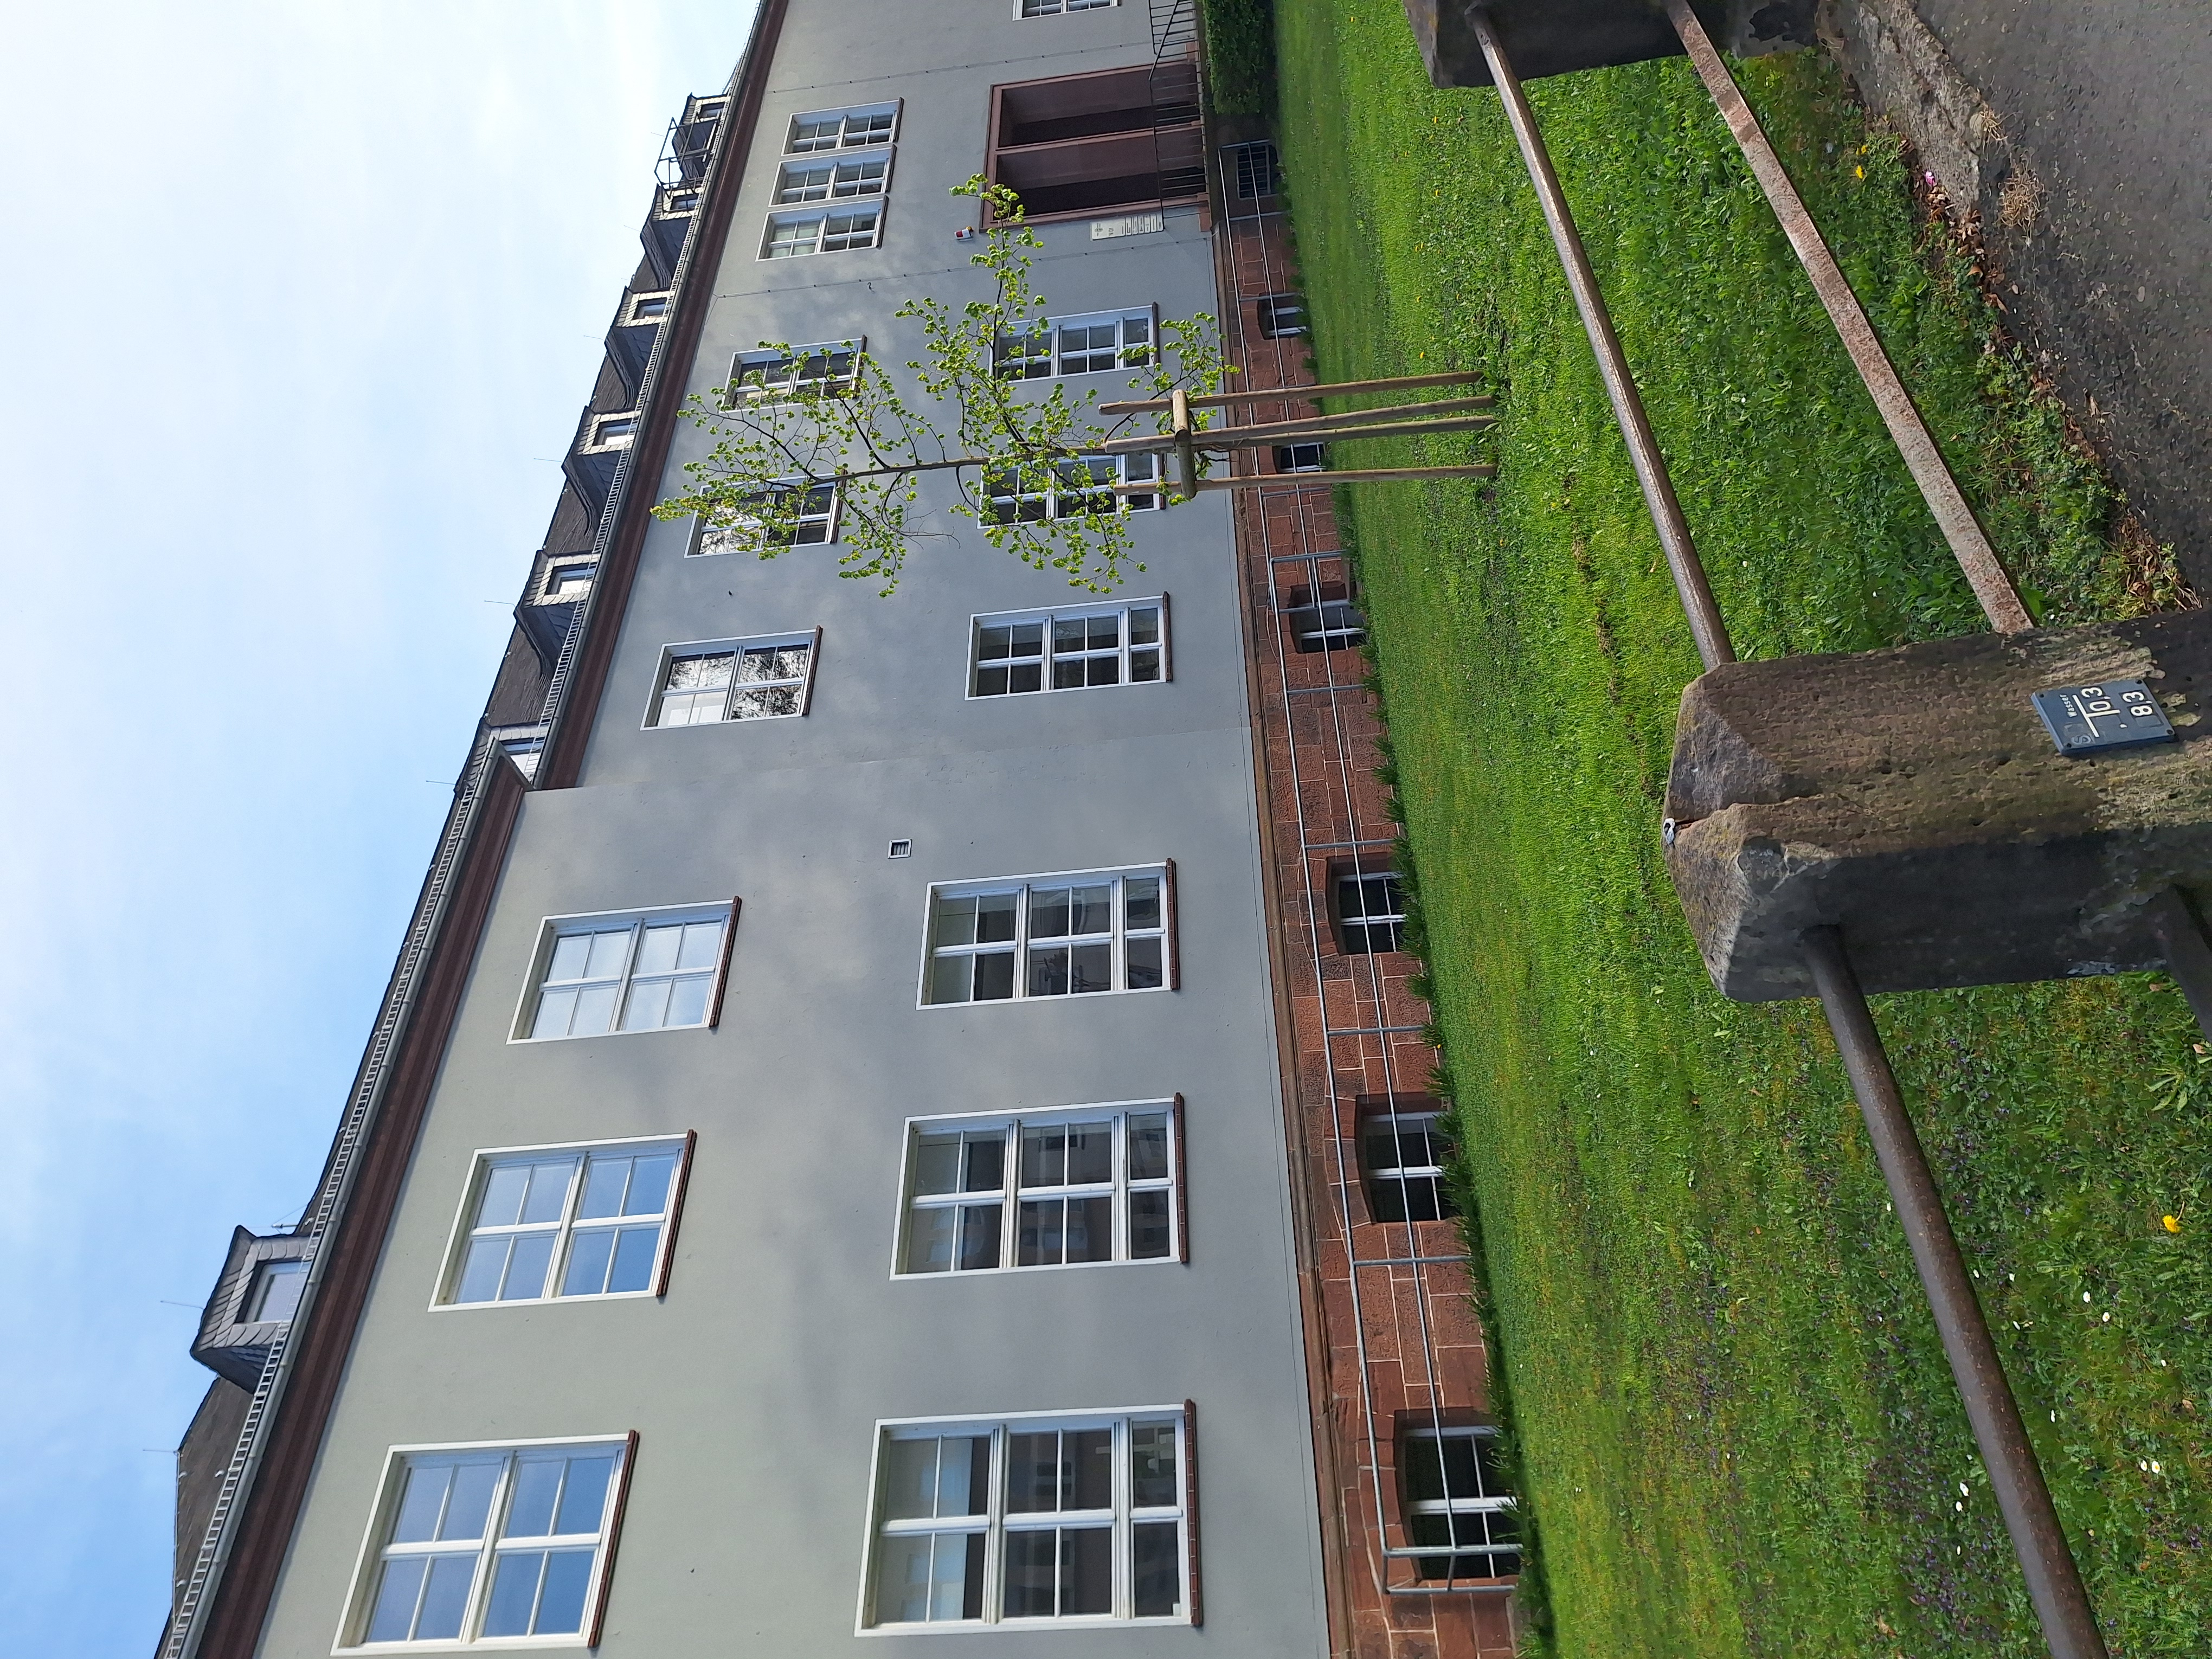
Building: Bahnhofstraße 7